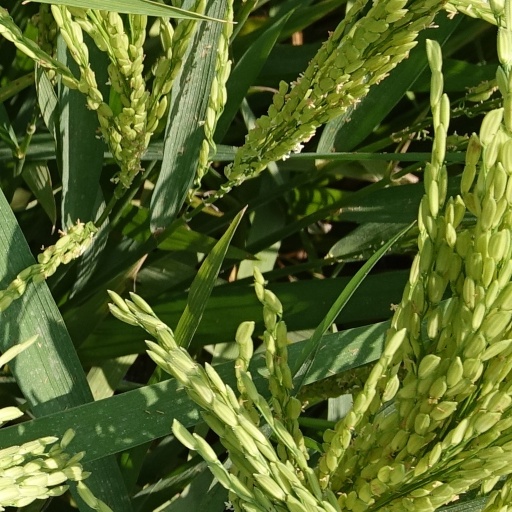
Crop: rice